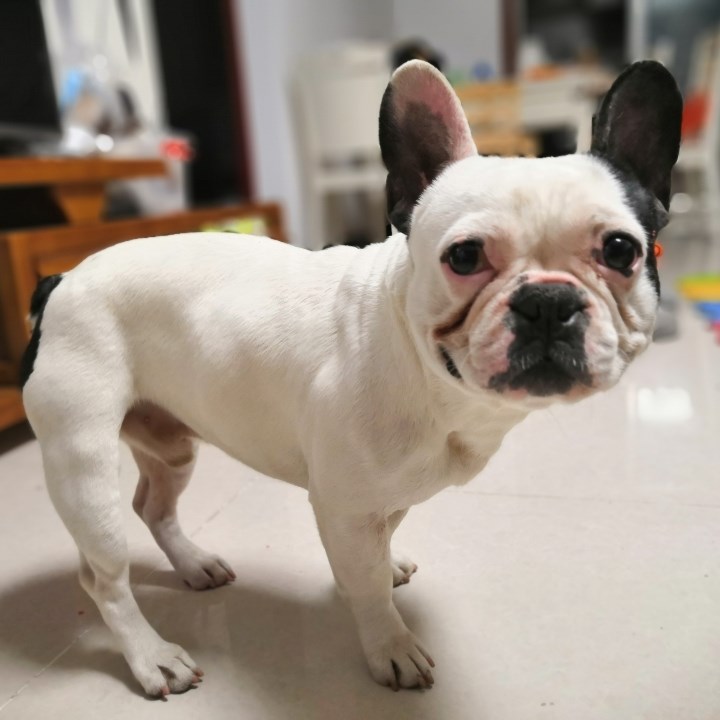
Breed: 1121-n000002-French_bulldog